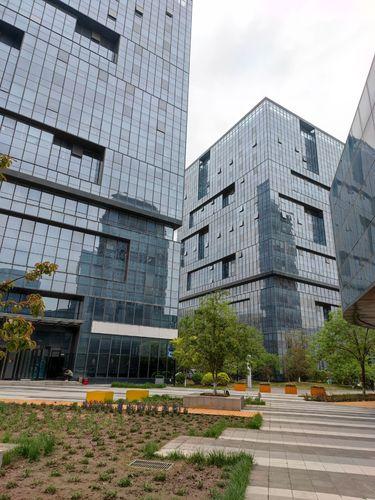
地标名称：亦庄云时代
所在城市：北京市·通州区